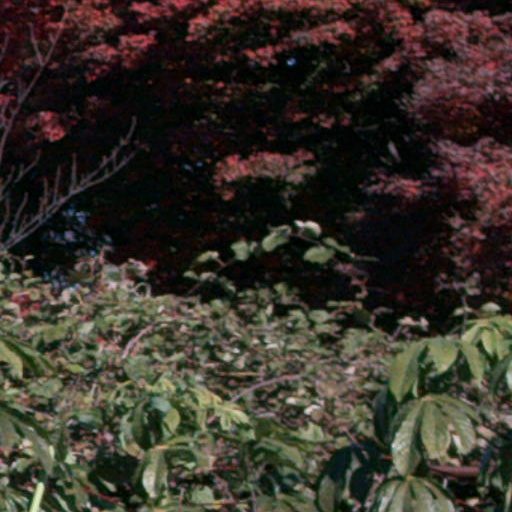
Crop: cassava